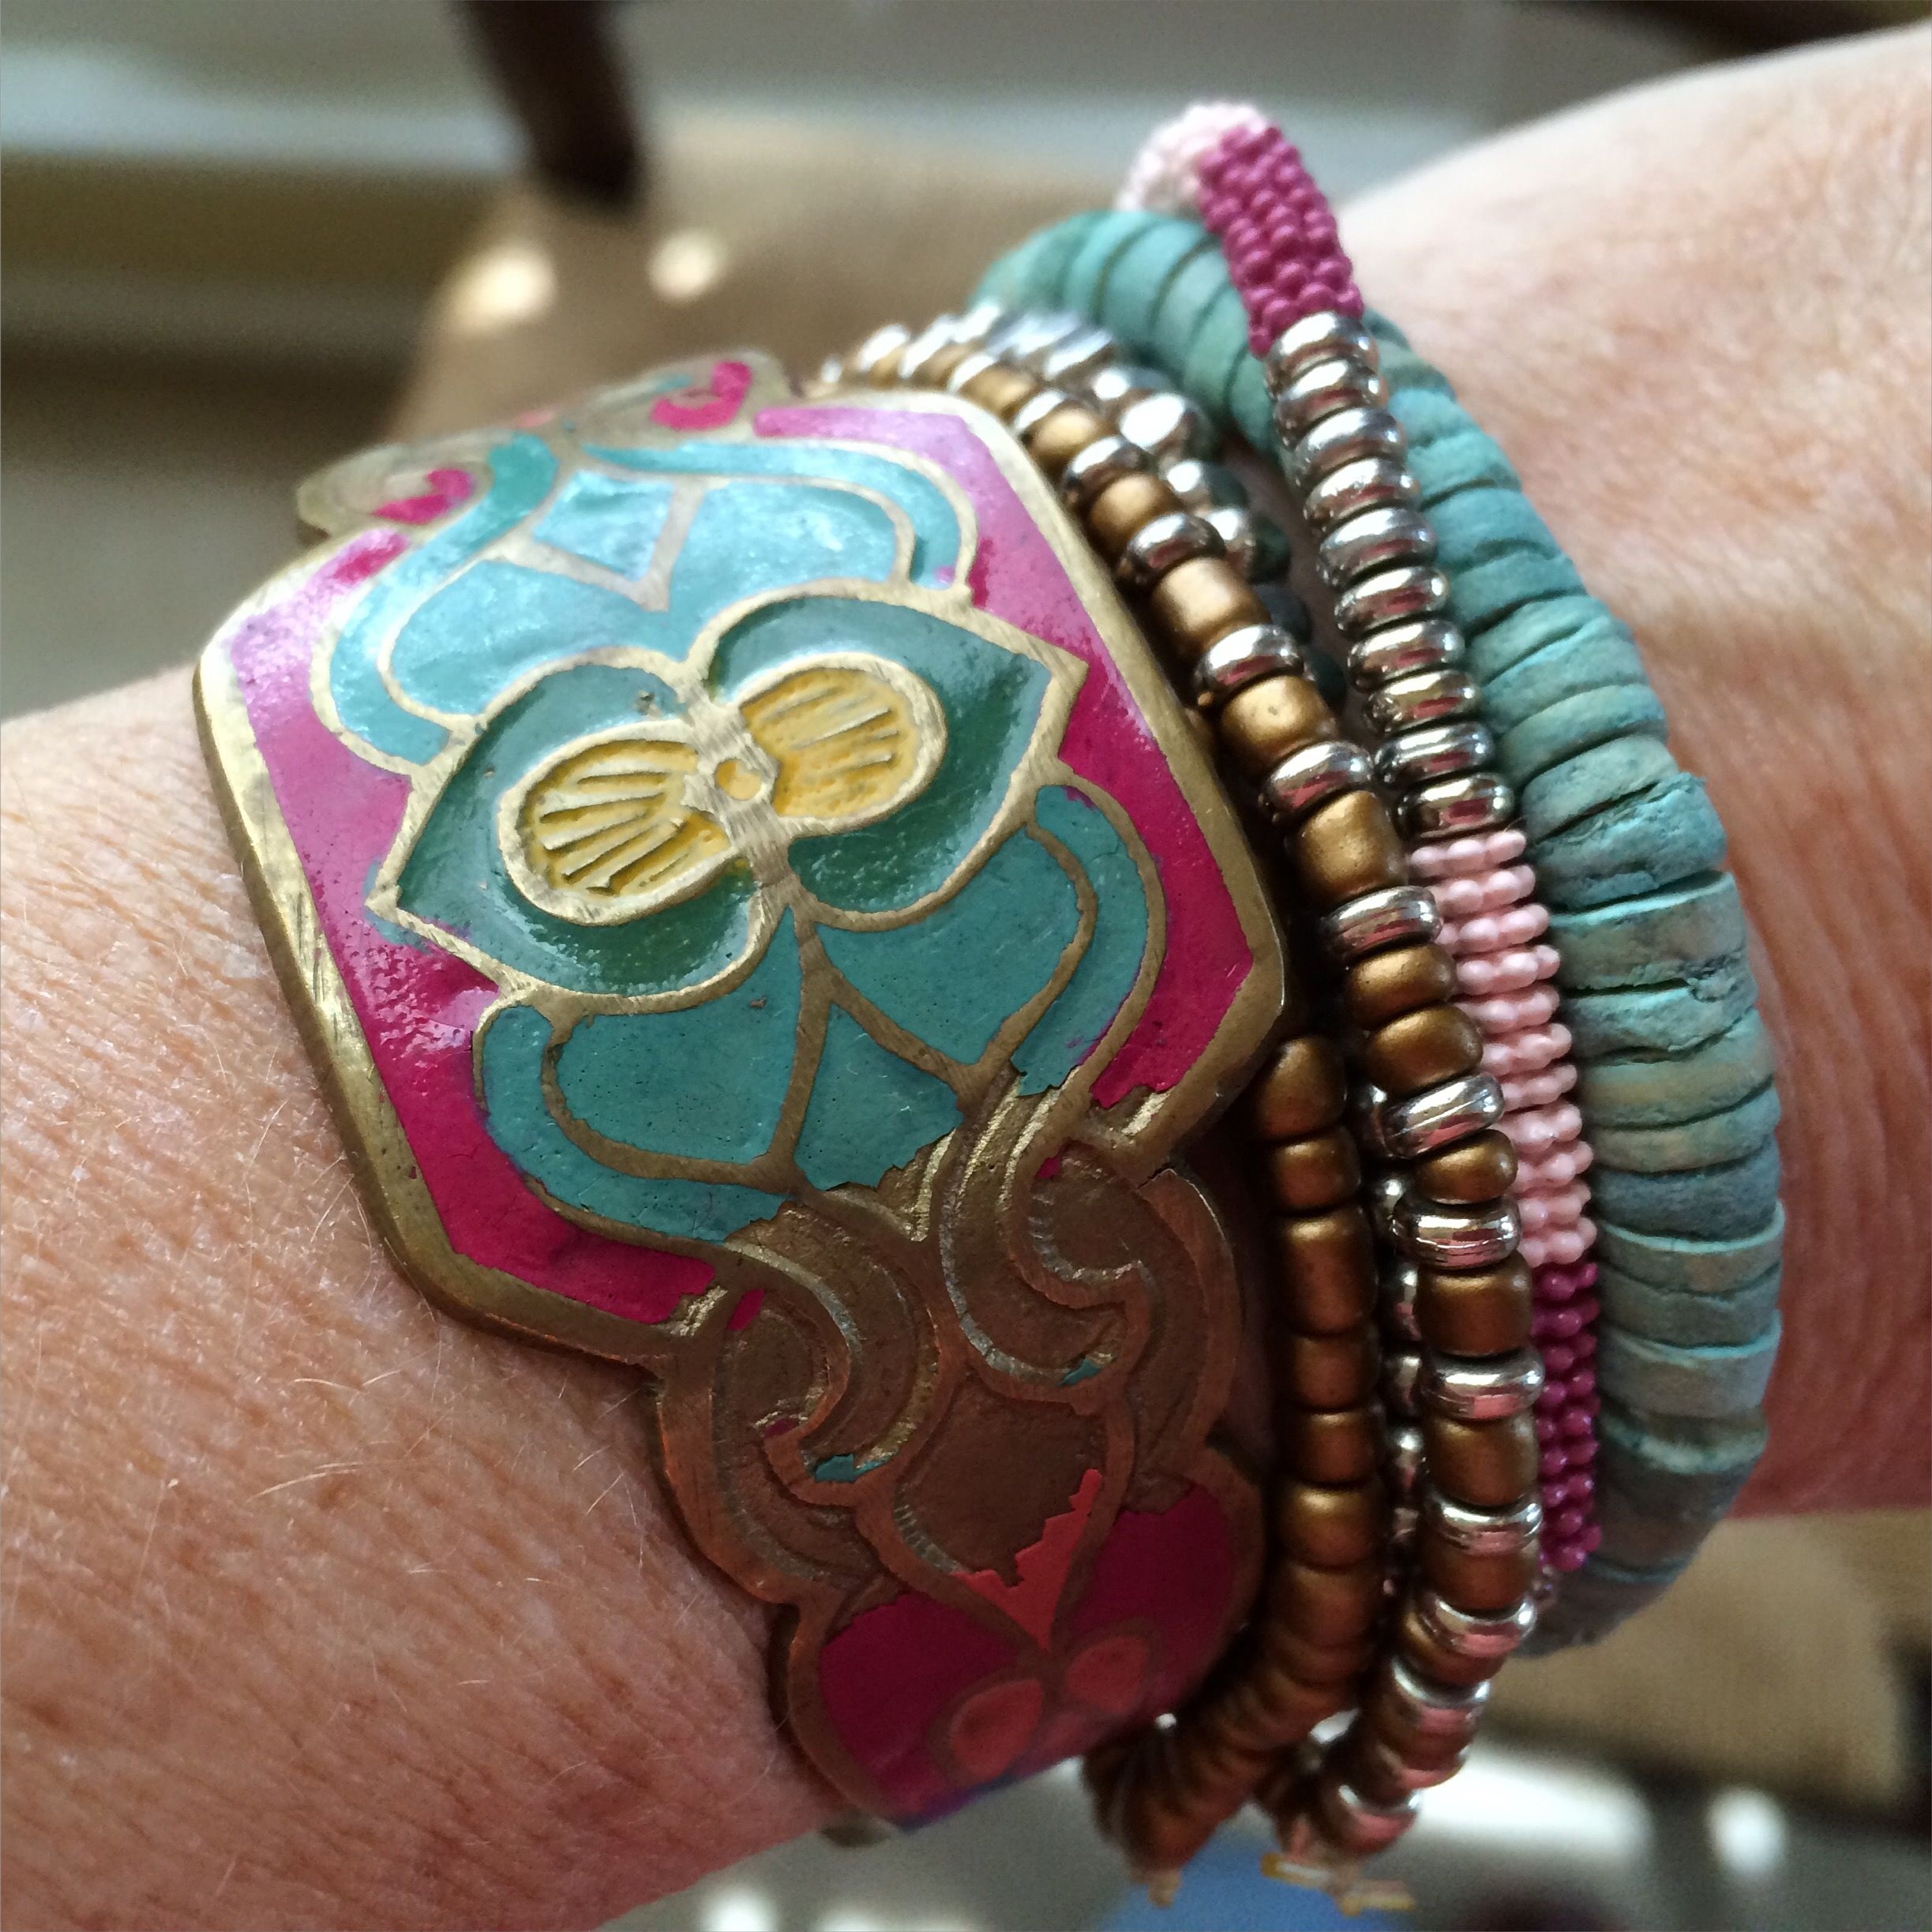
wood, green, metal, fashion, pink, bead, arm, jewelry, bangle, bracelet, jewellery, art, turquoise, gold, wrist, accessories, beads, gemstone, metallic, gold jewelry, glass beads, fashion accessory